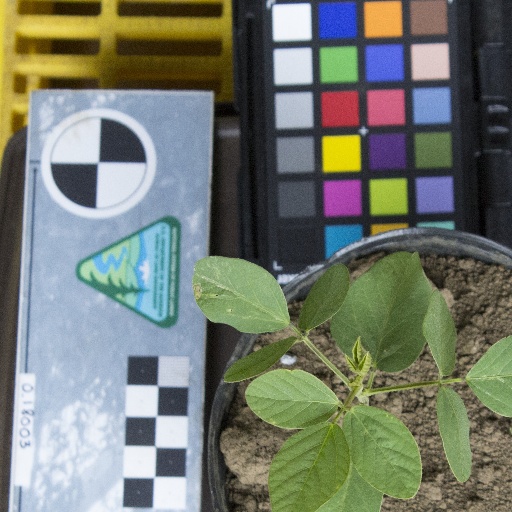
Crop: soybean